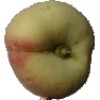
Label: Peach Flat 1